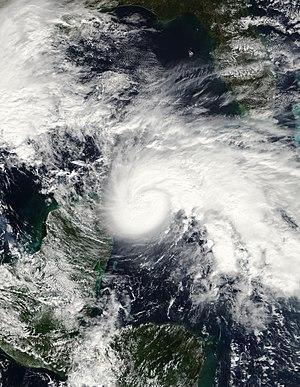
La saison cyclonique 2009 dans l'océan Atlantique nord est une série modérée de cyclones tropicaux formés depuis l'océan Atlantique. Bien que la dépression tropicale Un se soit formée le 28 mai 2009, la saison débute officiellement le 1ᵉʳ juin 2009 et se termine le 30 novembre. Le dernier cyclone de la saison, Ouragan Ida se dissipe le 10 novembre. La saison 2009 recense un total de deux dépressions tropicales, sept tempêtes tropicales, un ouragan de catégorie 2 et deux ouragans majeurs. L'inactivité saisonnière est due au développement d'un événement El Niño modéré dans le Pacifique. Celui-ci amène des conditions défavorables à la formation de cyclones tropicaux au-dessus de l'Atlantique nord. Cette saison égalise provisoirement, en attendant la fin définitive et la ré-analyse de la saison, le record du plus faible nombre d'ouragans. Malgré tout, quatre cyclones ont affecté les terres, ce qui n'est pas négligeable au vu de la faible activité : l’ouragan Bill qui a atteint la catégorie 4 de l’échelle de Saffir-Simpson, Fred la catégorie 3, Ida la catégorie 2 et la tempête tropicale Danny.